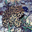
Label: frog